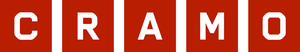
Cramo Oyj est une entreprise spécialisée dans la location de machines et équipements de construction en Finlande.